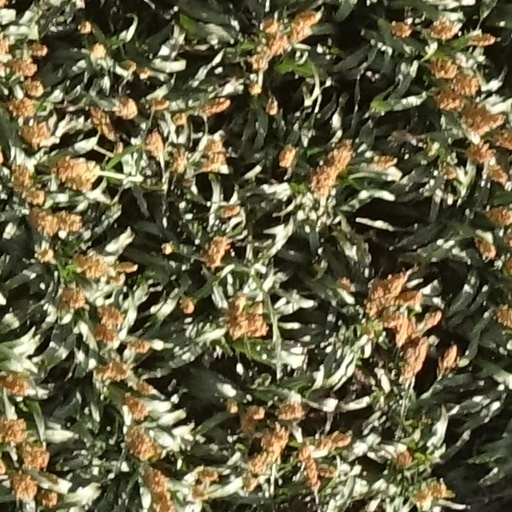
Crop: sorghum